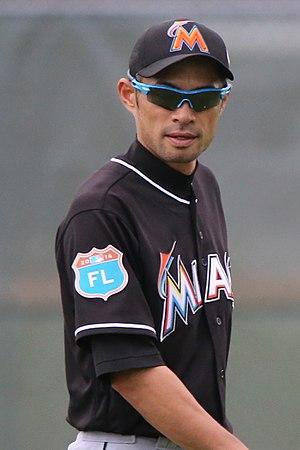
Ichirō Suzuki, souvent simplement appelé Ichiro, est un joueur de baseball japonais évoluant dans les Ligues majeures avec les Mariners de Seattle.